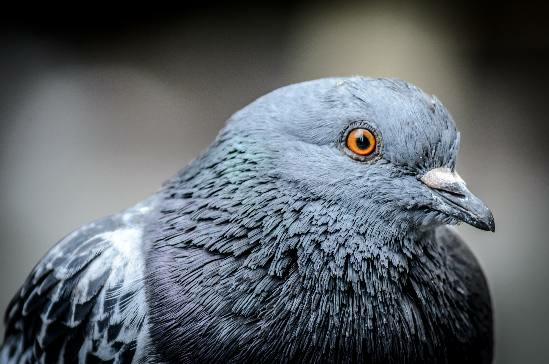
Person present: No